Disappearance of Juan Pedro Martínez

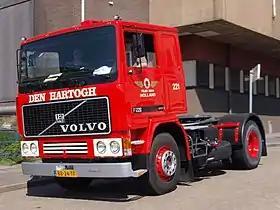
A red Volvo F12, similar to the accident vehicle.

At around 6:30 a.m. on 25 June 1986, Andrés' truck, which had been travelling at an excess speed of around 140 km/h, skidded on the curve of the Somosierra mountain pass and overturned. The accident ruptured the cistern containing the sulphuric acid, which washed over and damaged the remains of Juan Pedro's parents. However, the body of Juan Pedro himself was never found at the scene, leading to much speculation regarding the child's ultimate fate. All that was found of Juan Pedro at the scene were several clothing items belonging to him.